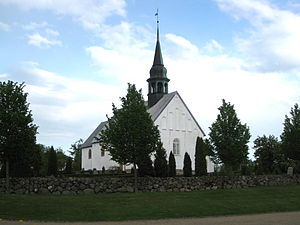
Viuf Sogn
Viuf Kirke nord for Kolding i Sydjylland.
Viuf Sogn er et sogn i Kolding Provsti. Sognet ligger i Kolding Kommune. Indtil kommunalreformen i 2007 lå det i Kolding Kommune og indtil kommunalreformen i 1970 lå det i Brusk Herred. I Viuf Sogn ligger Viuf Kirke.